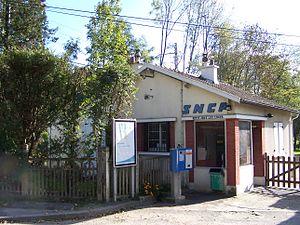
La gare de Petit Jouy - Les Loges est une gare ferroviaire française de la ligne de la grande ceinture de Paris, située sur le territoire de la commune de Jouy-en-Josas et celui de la commune des Loges-en-Josas dans le département des Yvelines en région Île-de-France.
Les Loges-en-Josas est une commune française située dans le département des Yvelines, en région Île-de-France, à 4 km au sud de Versailles et à 22 km au sud-ouest de Paris.